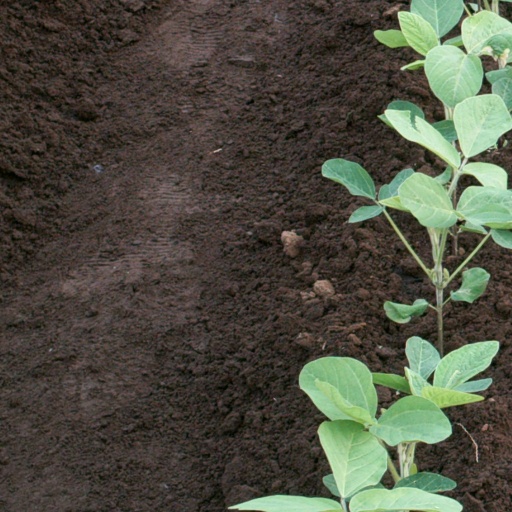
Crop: soybean